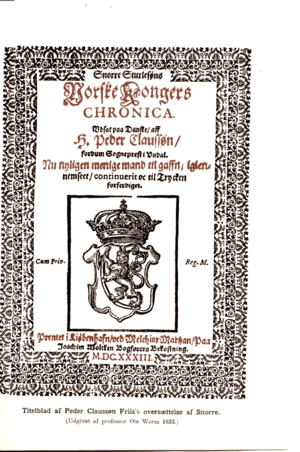
Peder Claussøn Friis, né le 1ᵉʳ avril 1545 à Egersund et mort le 15 octobre 1614 à Valle, est un pasteur, historien, traducteur et topographe norvégien.